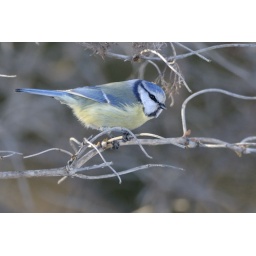
Blue tit sitting in my home yard. Taken with Nikkor 300 f4 AF-S &amp;amp; Kenko 1.4XPRO300 TC